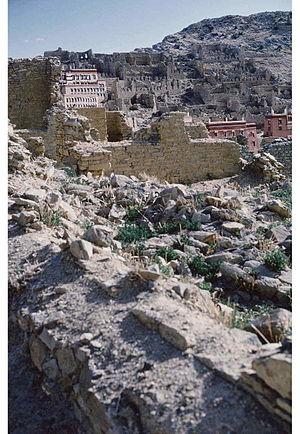
Le monastère de Ganden, également appelé Ganden Namgyeling, est le plus ancien des trois grands monastères guélugpa de la région autonome du Tibet, les deux autres étant Séra et Drepung. Il est situé dans le district de Tagtse, à 36 kilomètres au nord-est du Potala à Lhassa, sur la montagne de Wangbur ou Wangbori, à une altitude de 3 800 mètres.